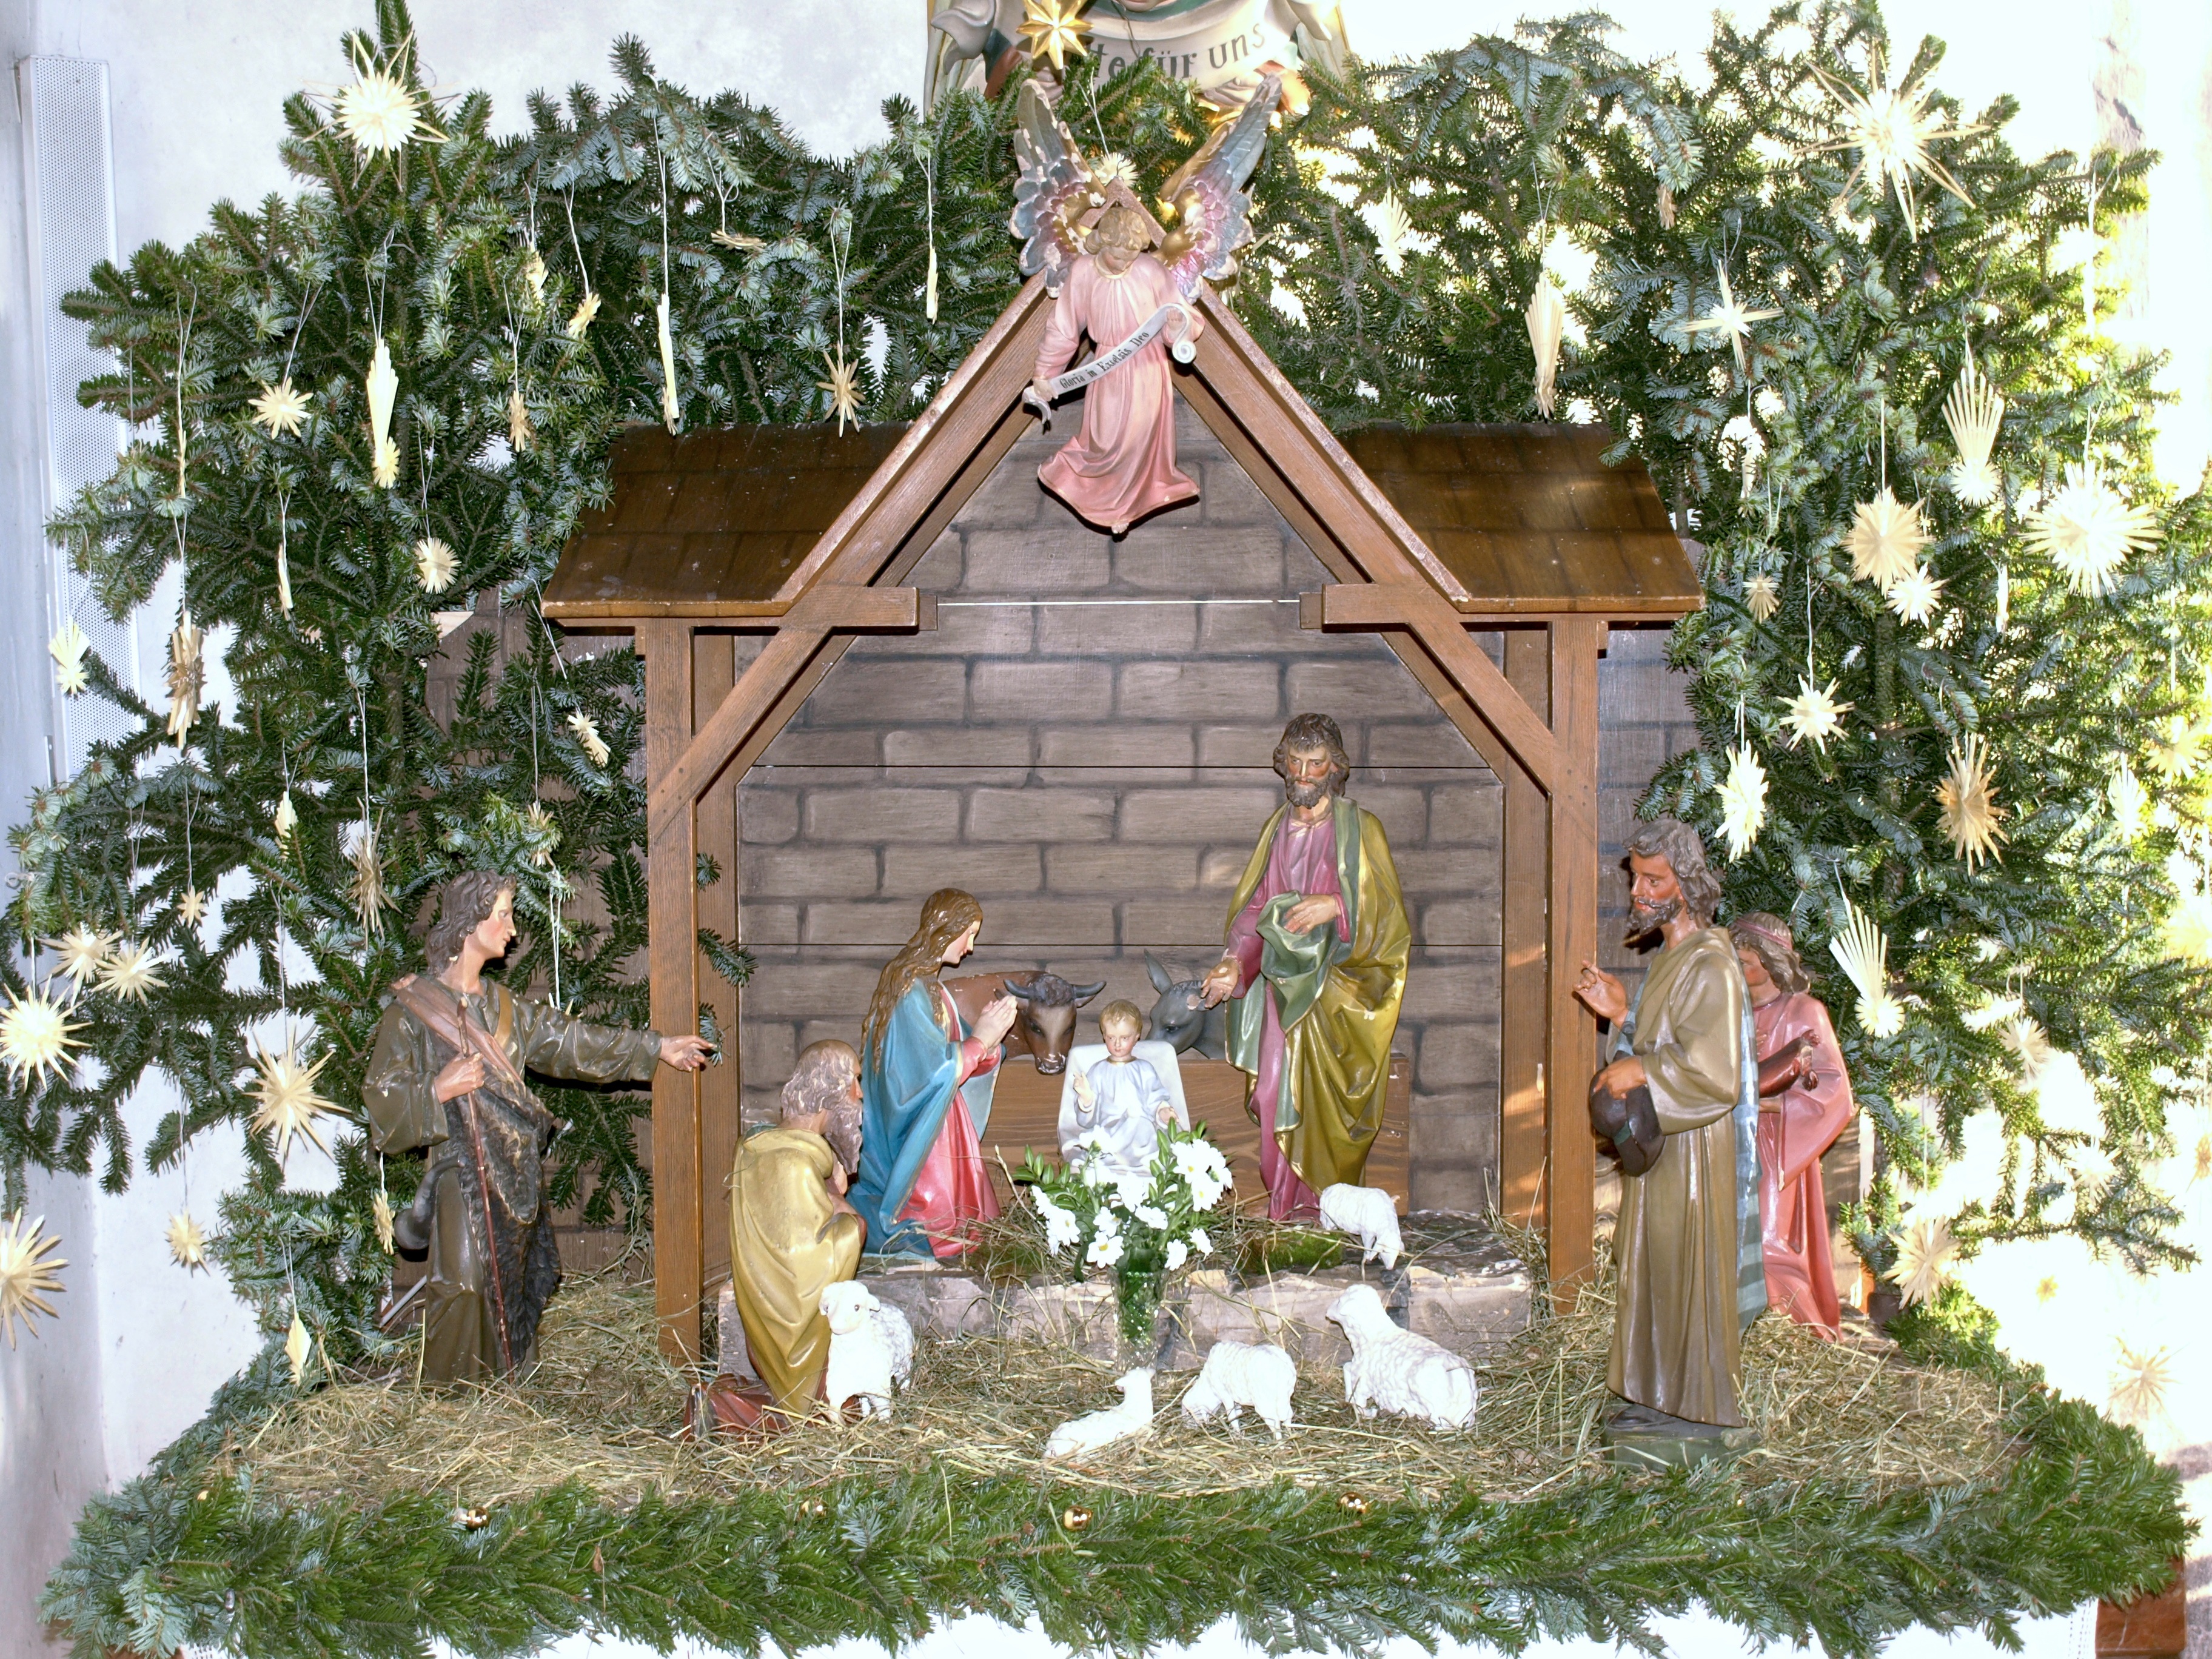
tree, interior, church, christmas, decor, austria, christmas decoration, religious, jesus, manger, birth, belief, nativity scene, weistrach, hl stephan